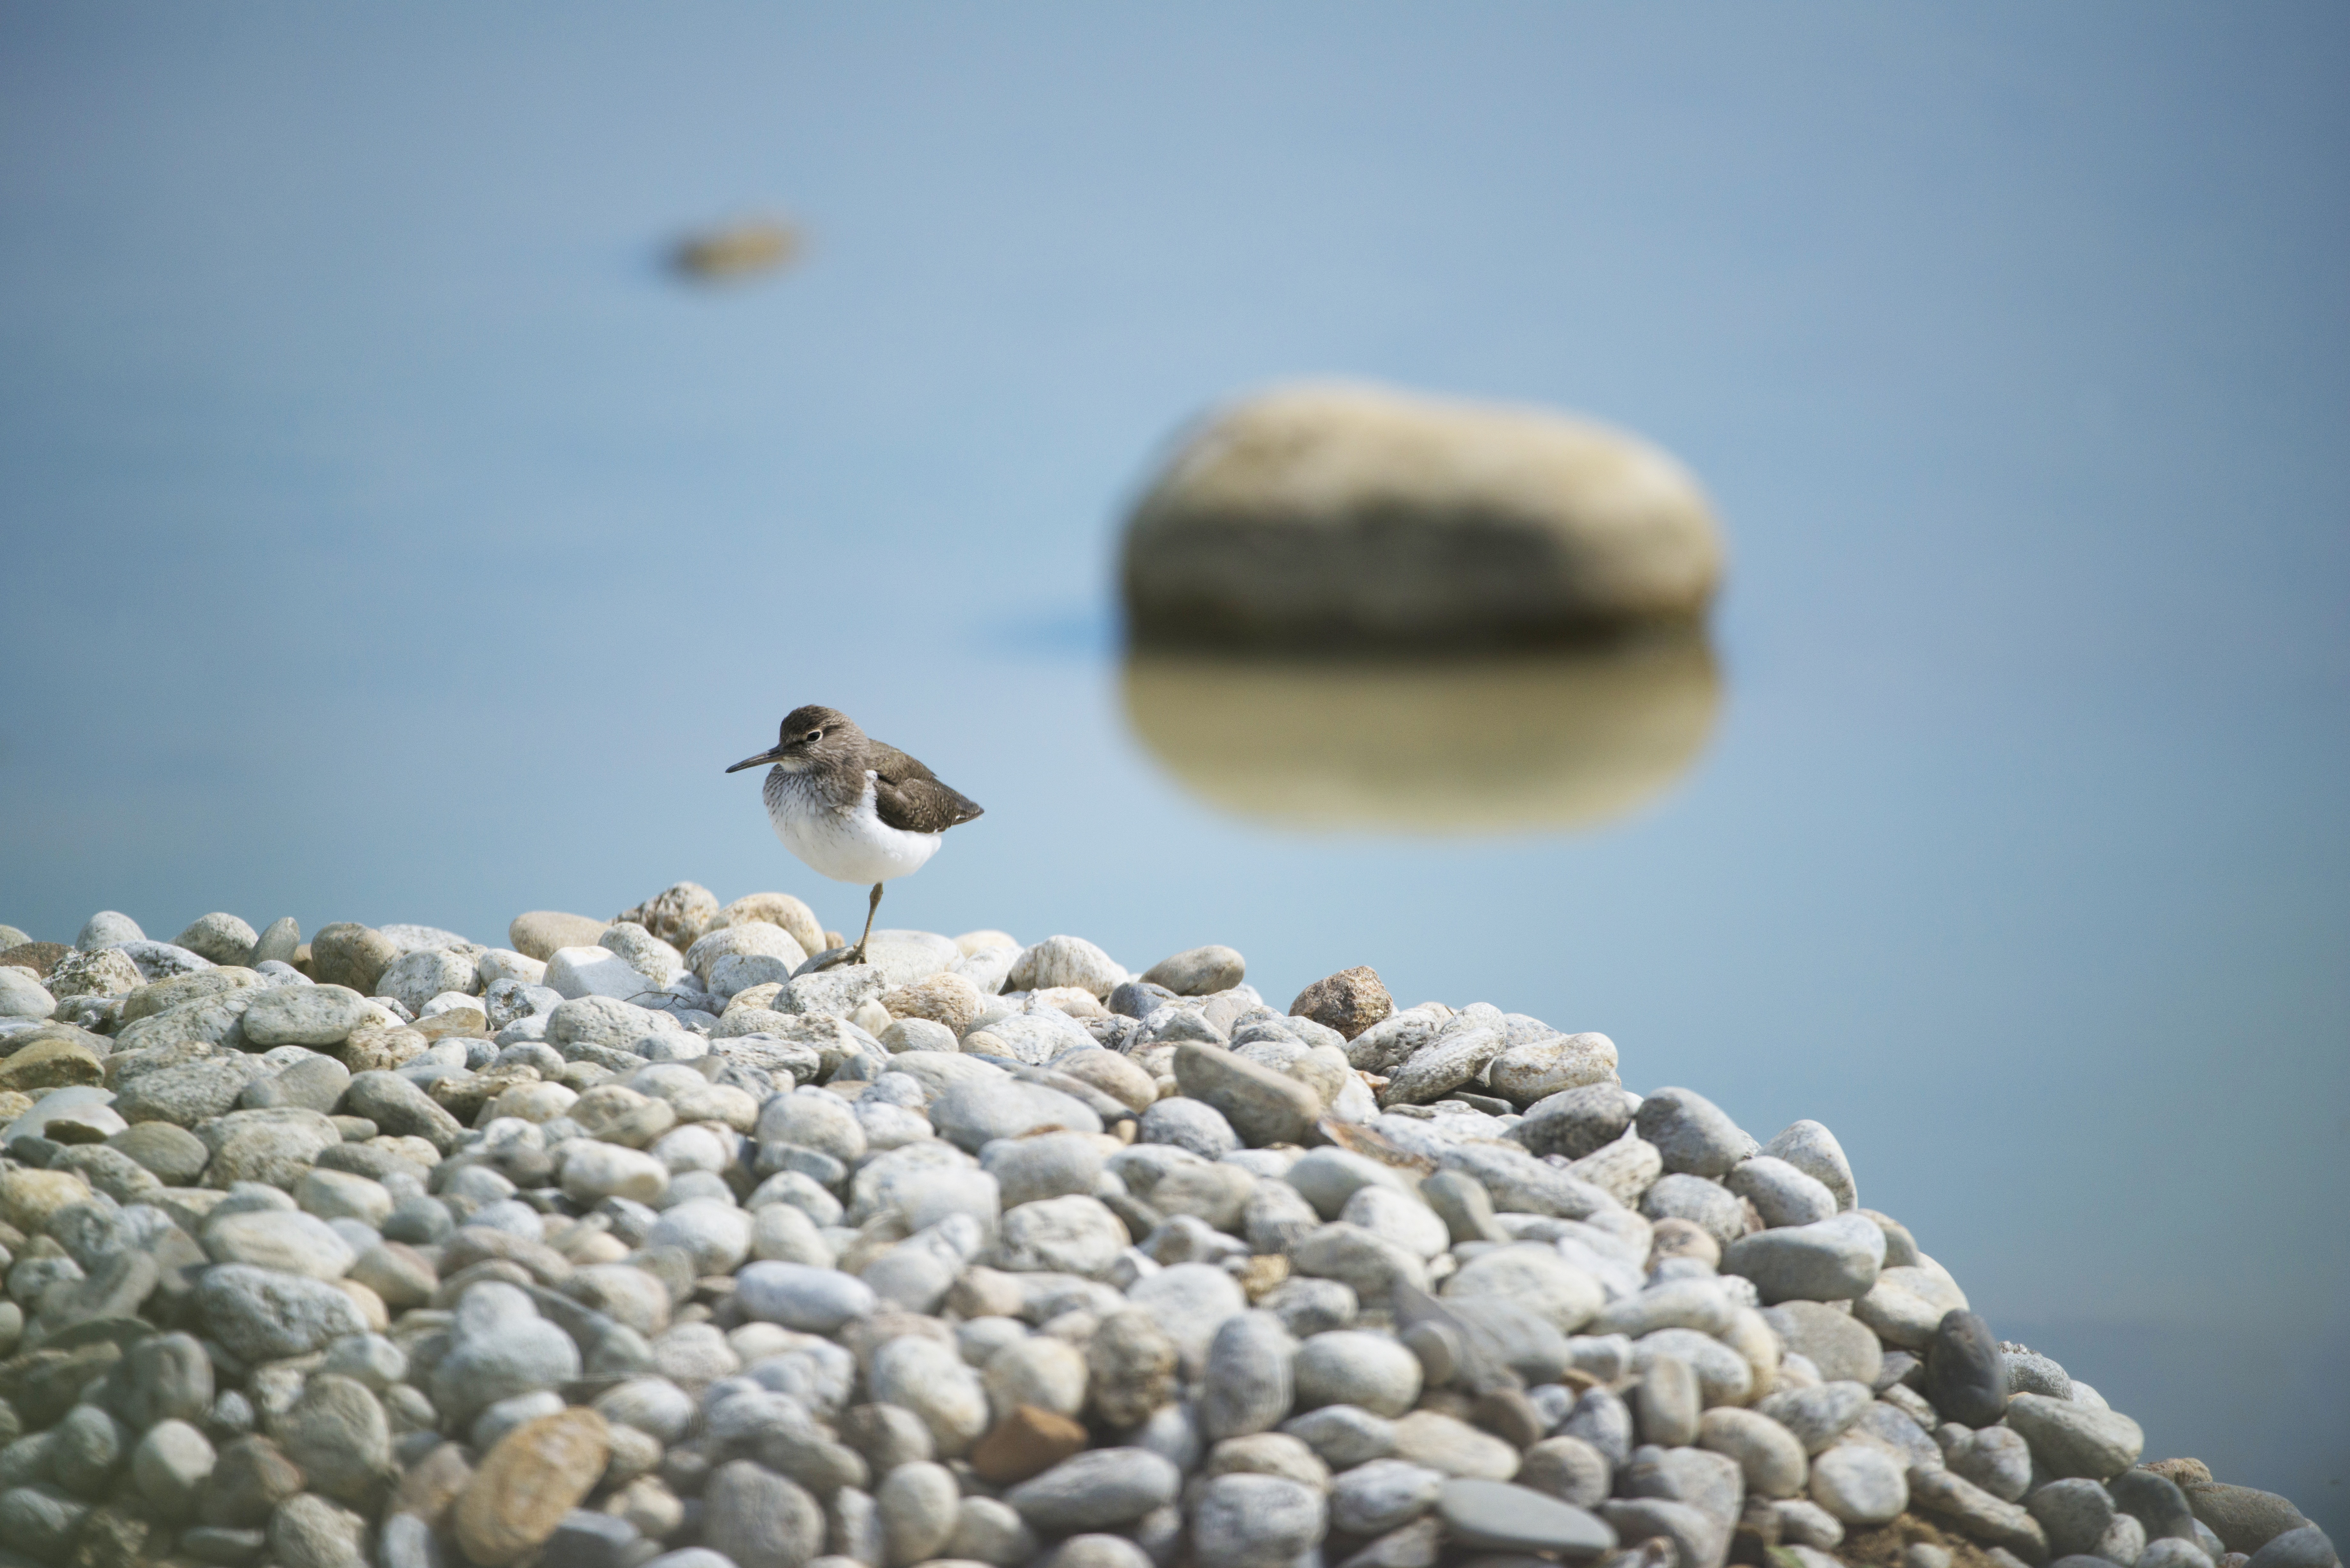
sea, nature, sand, rock, bird, wildlife, fauna, close up, macro photography, ariege, kentish plover, field birds, maz res